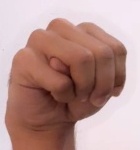
ASL sign: M